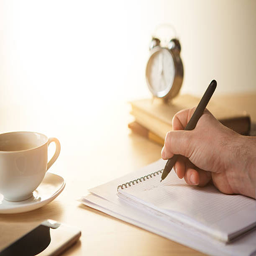
the male hand with a pen